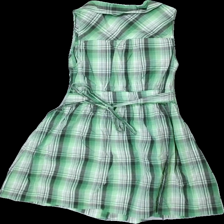
View: back
Type: Dress
Category: Ladies
Brand: Not in the list
Brand text on label: be beau
Colors: Green, White, Black
Material: 100% cotton
Pattern: Checkered print
Cut: Regular
Size: 40
Season: All
Damage location: bottom left
Damage 2 location: bottom right
Damage 3 location: top center
Price range: 50-100
Recommended usage: Reuse
Description: rutig klänning